Simone Verdi

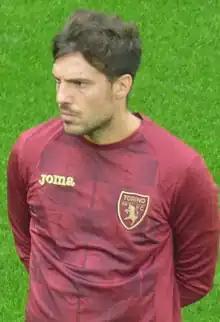
Verdi with Torino in 2023

Simone Verdi (born 12 July 1992) is an Italian professional footballer who plays as an attacking midfielder.